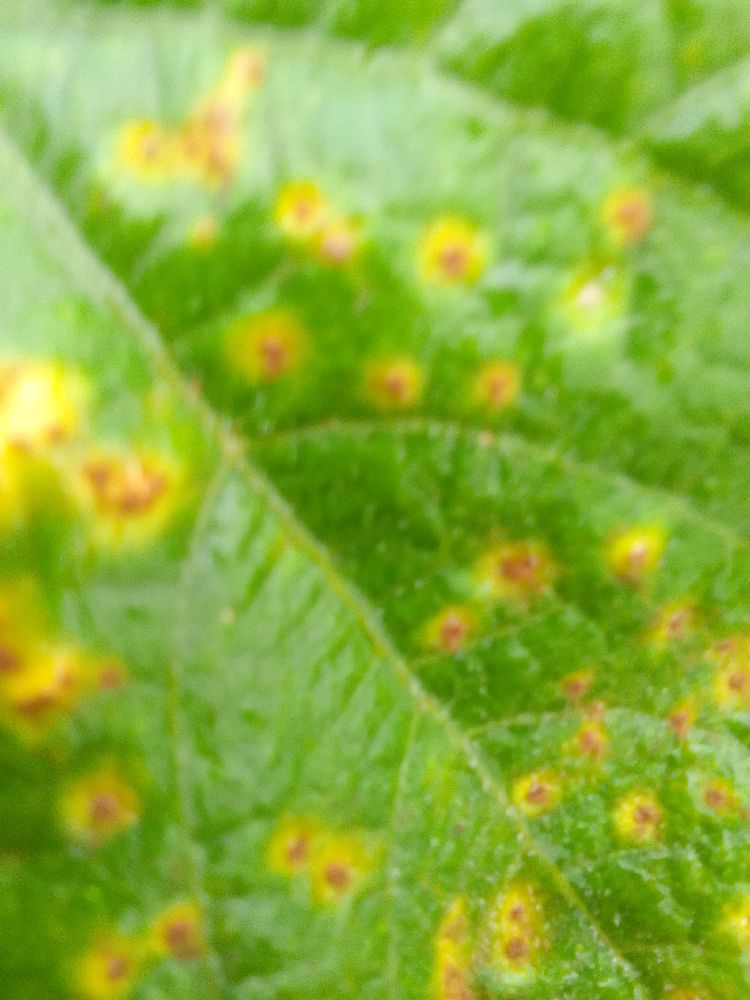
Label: rust